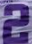
Number: 2